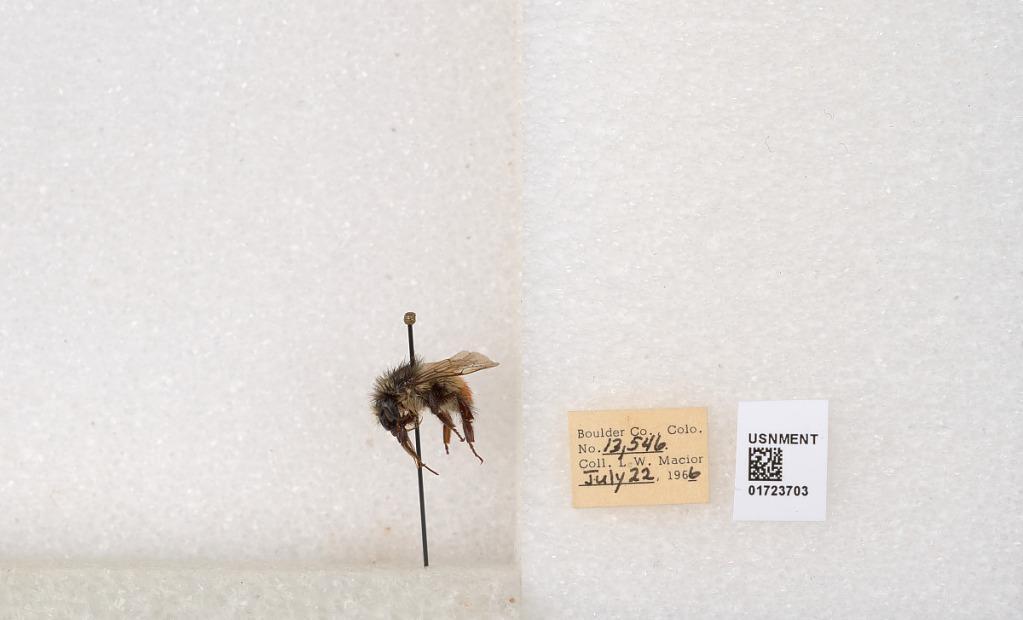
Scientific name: Bombus flavifrons Cresson
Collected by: L. Macior
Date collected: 1966-7-22
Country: United States
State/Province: Colorado
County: Boulder
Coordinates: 40.0925, -105.358